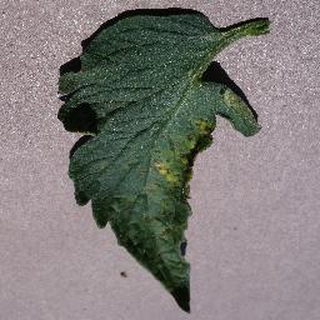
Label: tomato_septoria_leaf_spot